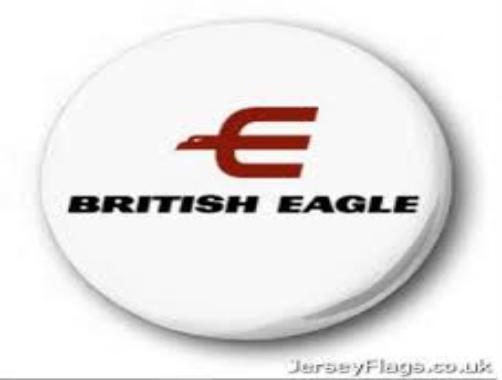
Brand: british eagle
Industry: Transportation